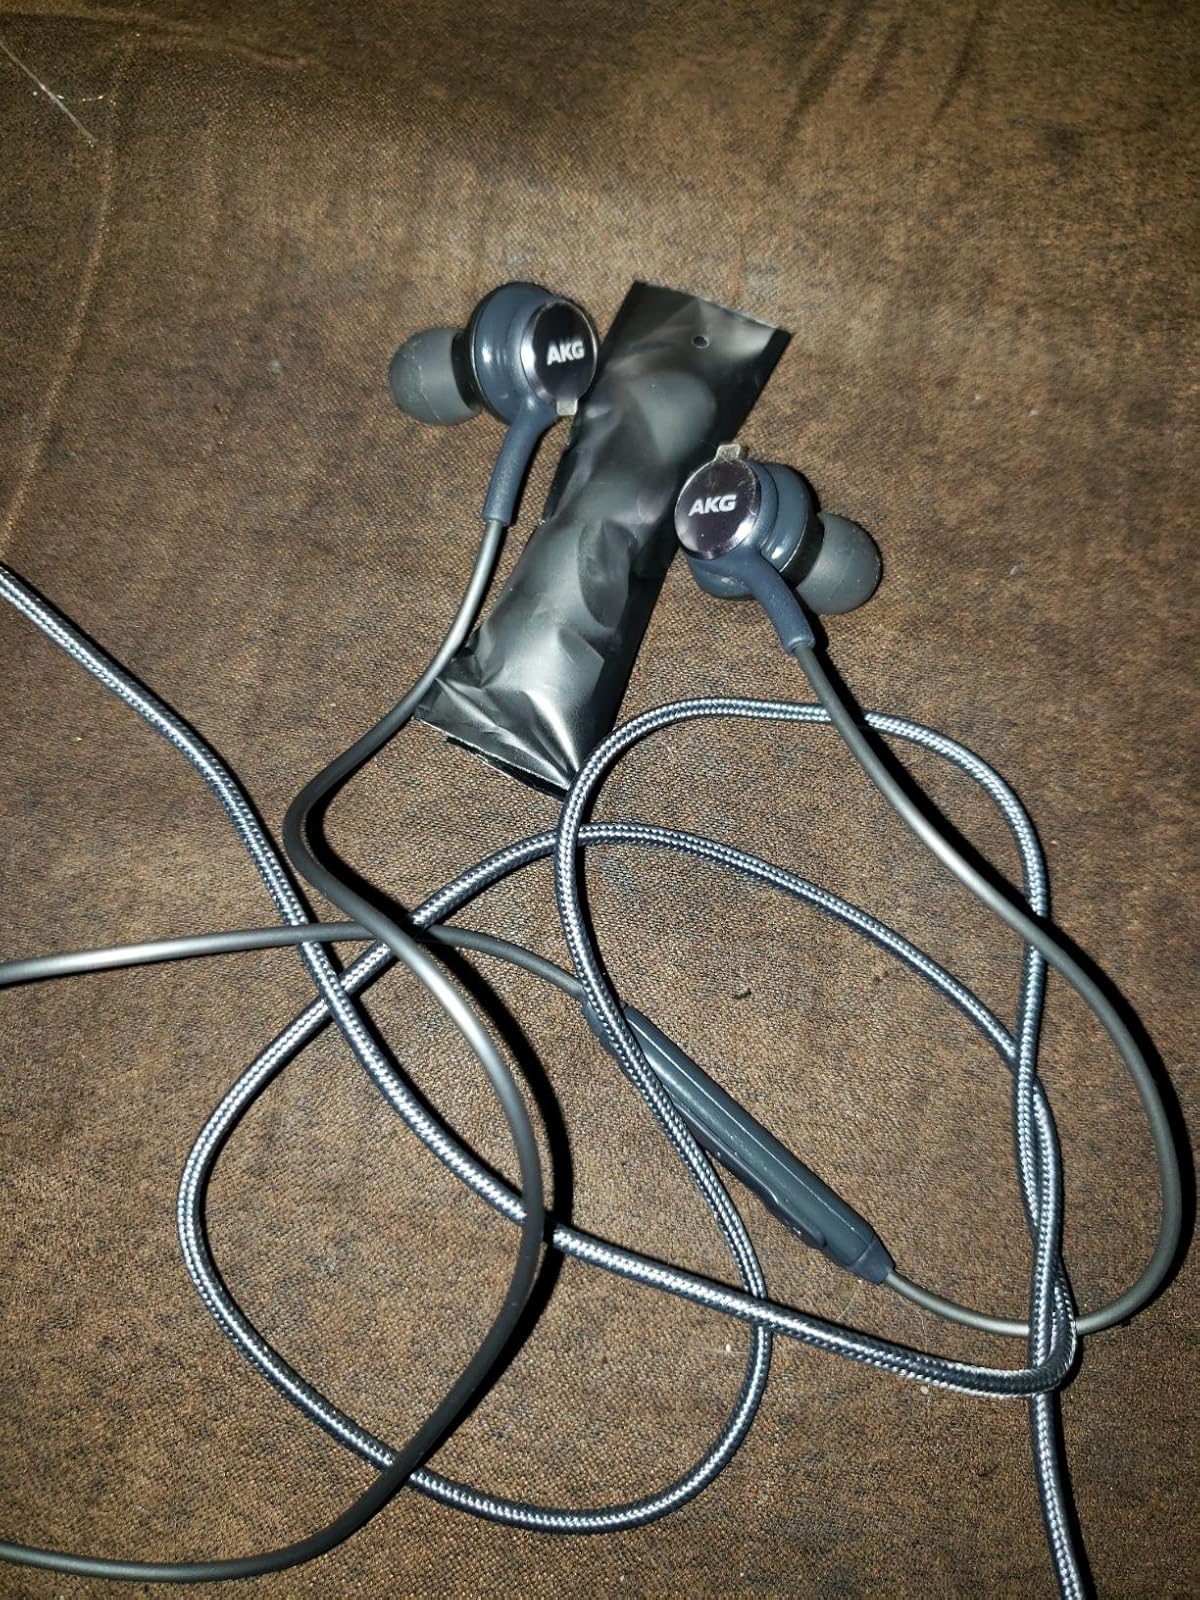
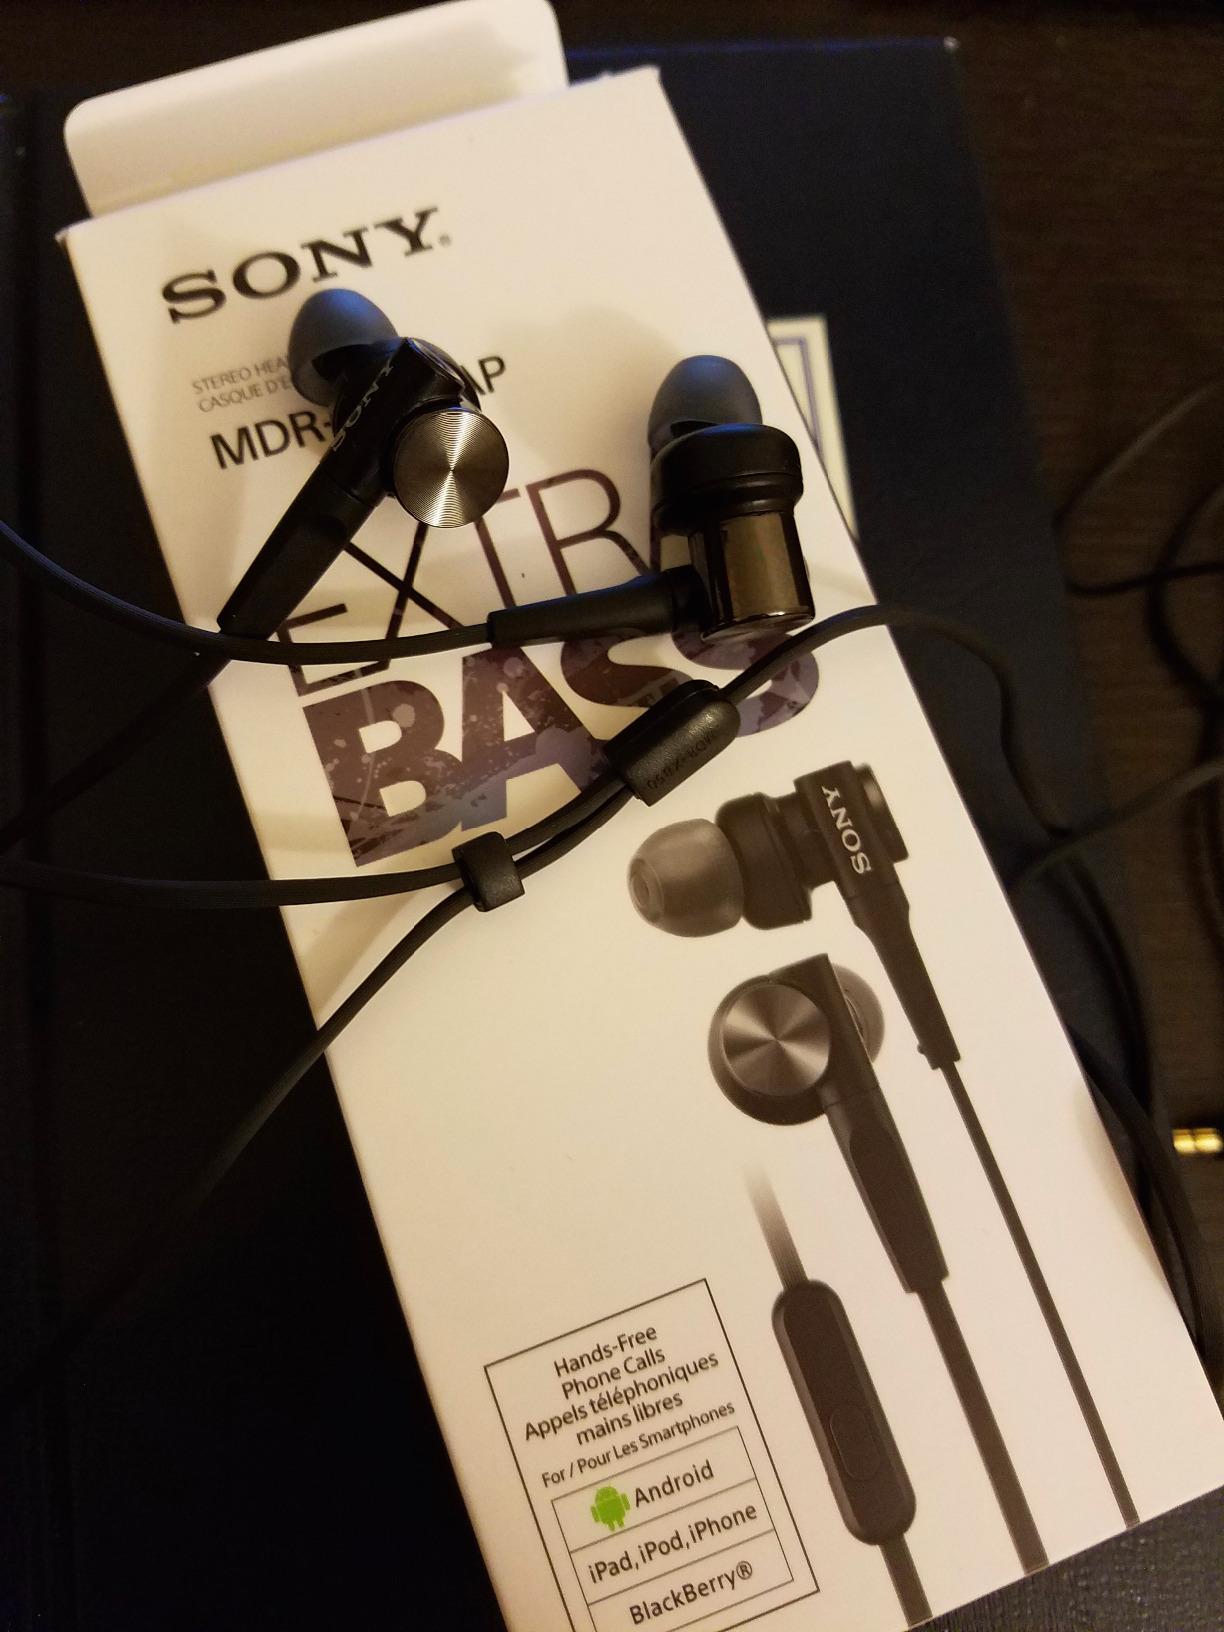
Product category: headphones
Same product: no